Historical Jesus

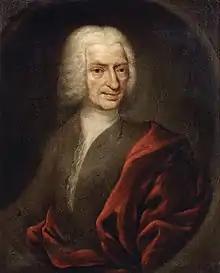
Hermann Samuel Reimarus (1694–1768) studied the historical Jesus.

Conventionally since the 18th century, three scholarly quests for the historical Jesus are distinguished, each with distinct characteristics and based on different research criteria, which were often developed during each specific phase. These quests are distinguished from pre-Enlightenment approaches because they rely on the historical-critical method to study biblical narratives. While textual analysis of biblical sources had taken place for centuries, these quests introduced new methods and specific techniques in the attempt to establish the historical validity of their conclusions.